Answer in natural language. Considering the relative positions, where is black dresser with multiple drawers (marked A) with respect to dark brown side table with x-legs (marked B)? Choose between the following options: right or left
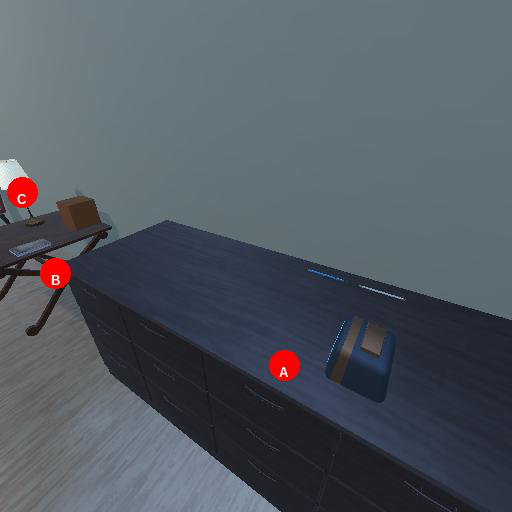
<answer>right</answer>